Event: Nepal Earthquake
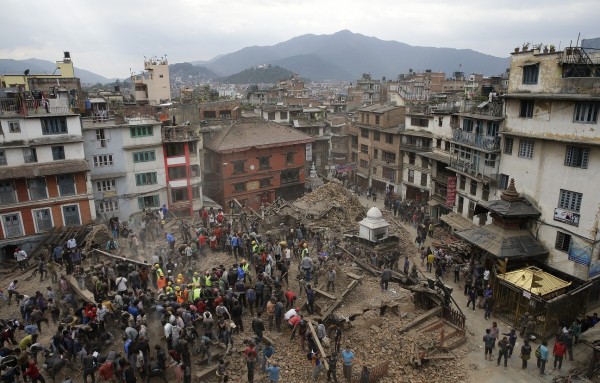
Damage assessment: damage